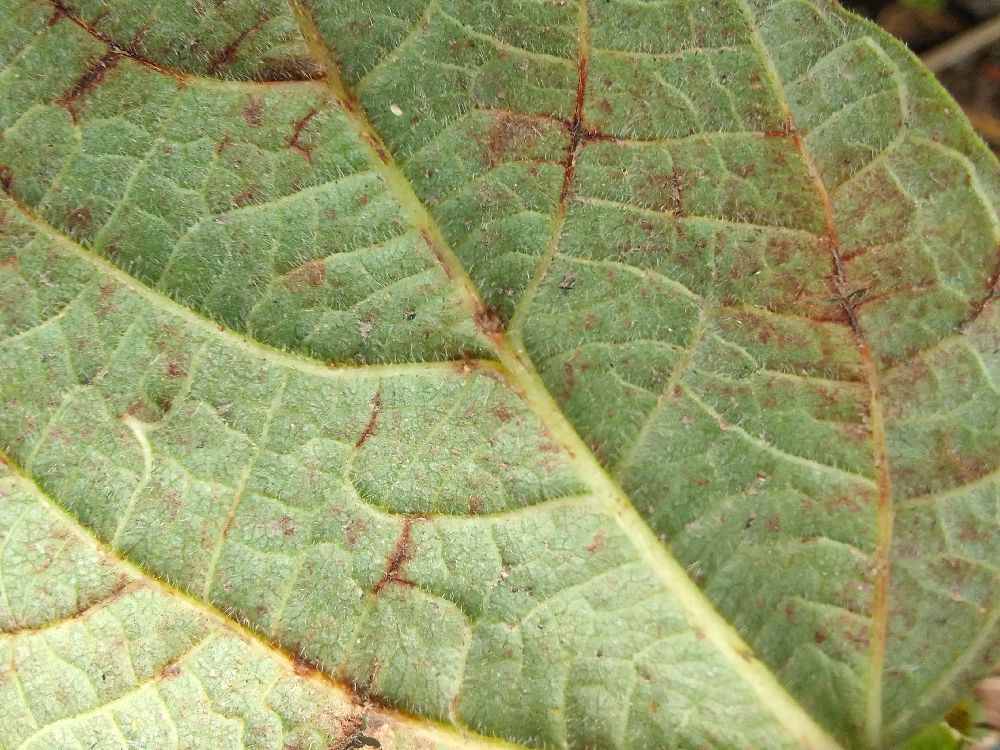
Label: anthracnose